Fort Trois-Rivières

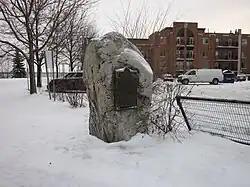
The monument marking Fort Trois-Rivières.

Fort Trois-Rivières was a 17th-century wooden fort in New France. It was built between 1634 and 1638 by the Sieur de Laviolette.